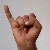
The image shows a hand gesture representing the letter 'I' in Indian Sign Language.